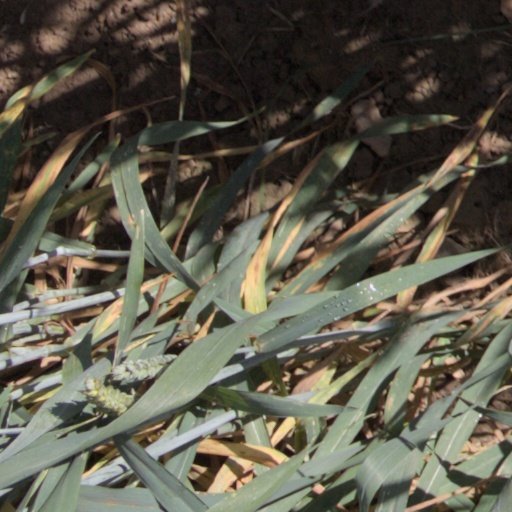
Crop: wheat